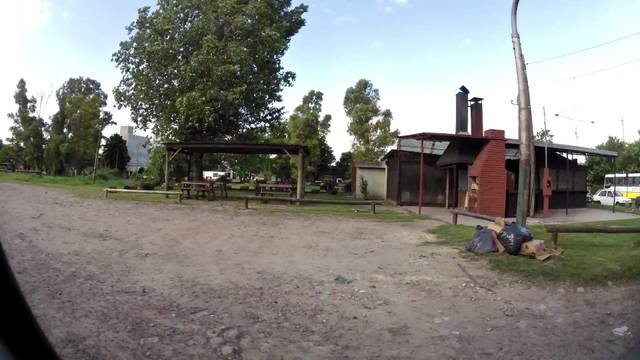
Region: Argentina
Coordinates: -34.894, -57.95